Ann Hogarth

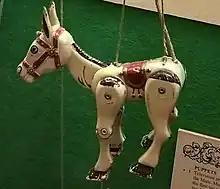
A licensed toy based on the Muffin the Mule puppet

The BBC's first made star is said to be one of their early puppets. Annette Mills had chosen named Fred Tichner's puppet "Muffin the Mule" and he first appeared on 4 August 1946. Hogarth wrote the scripts and Annette Mills created the songs. Every other Sunday the puppets had a fifteen-minute live broadcast in the "For the Children" programme. Muffin had his own mechanised products and Lesney is said to have made the first toy based on a TV programme when they licensed the right to sell a pressed steel version of Muffin as a children's toy. Muffin had another series recorded in 1952. Muffin ran until 1955. The act was soon put away, and the puppet was not taken out again until 1946, when Bussell and Hogarth were working with presenter Annette Mills. She named the puppet mule "Muffin", and it first appeared on television in an edition of "For the Children" broadcast on 20 October 1946. The character proved popular, and ran on BBC television until 1955. Typically, Muffin danced on top of a piano as Mills played it. Muffin the Mule was supported by a host of other puppets who were made by Stanley Maile. The characters included Crumpet the Clown, Grace the Giraffe, Hubert the Hippo, Katy the Kangaroo, Kirri the Kiwi, Louise the Lamb, Monty the Monkey, Maurice and Doris the Mice, Oswald the Ostrich, Sally the Sea-lion, Peter Pup the dog, Poppy the Parrot, Mr. Peregrine Esquire the penguin and Prudence and Primrose Kitten. Willie the Worm and Zebbie the Zebra. A separate series of 15-minute episodes, "Muffin the Mule", was broadcast from 1952, with his signature tune "We want Muffin". Muffin became a television star, and a wide range of spin-off merchandise was made using the Muffin character, including books, records, games and toys. A die-cast movable puppet was produced by Lesney Products, "the first toy to be marketed under licence as a result of a successful TV appearances."